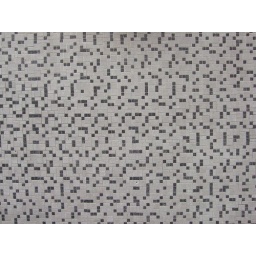
its not in my bathroom. It is the wall of some building in Munich